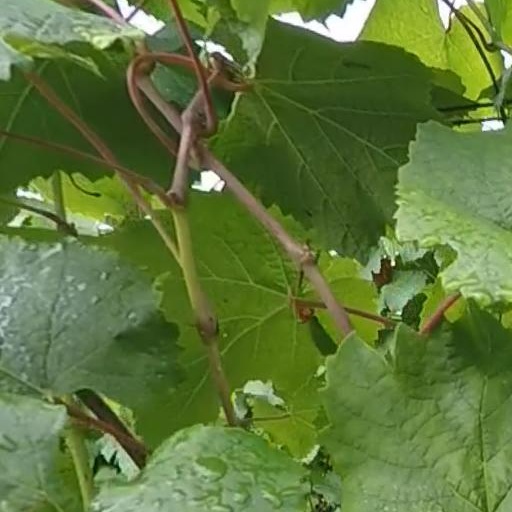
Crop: grape